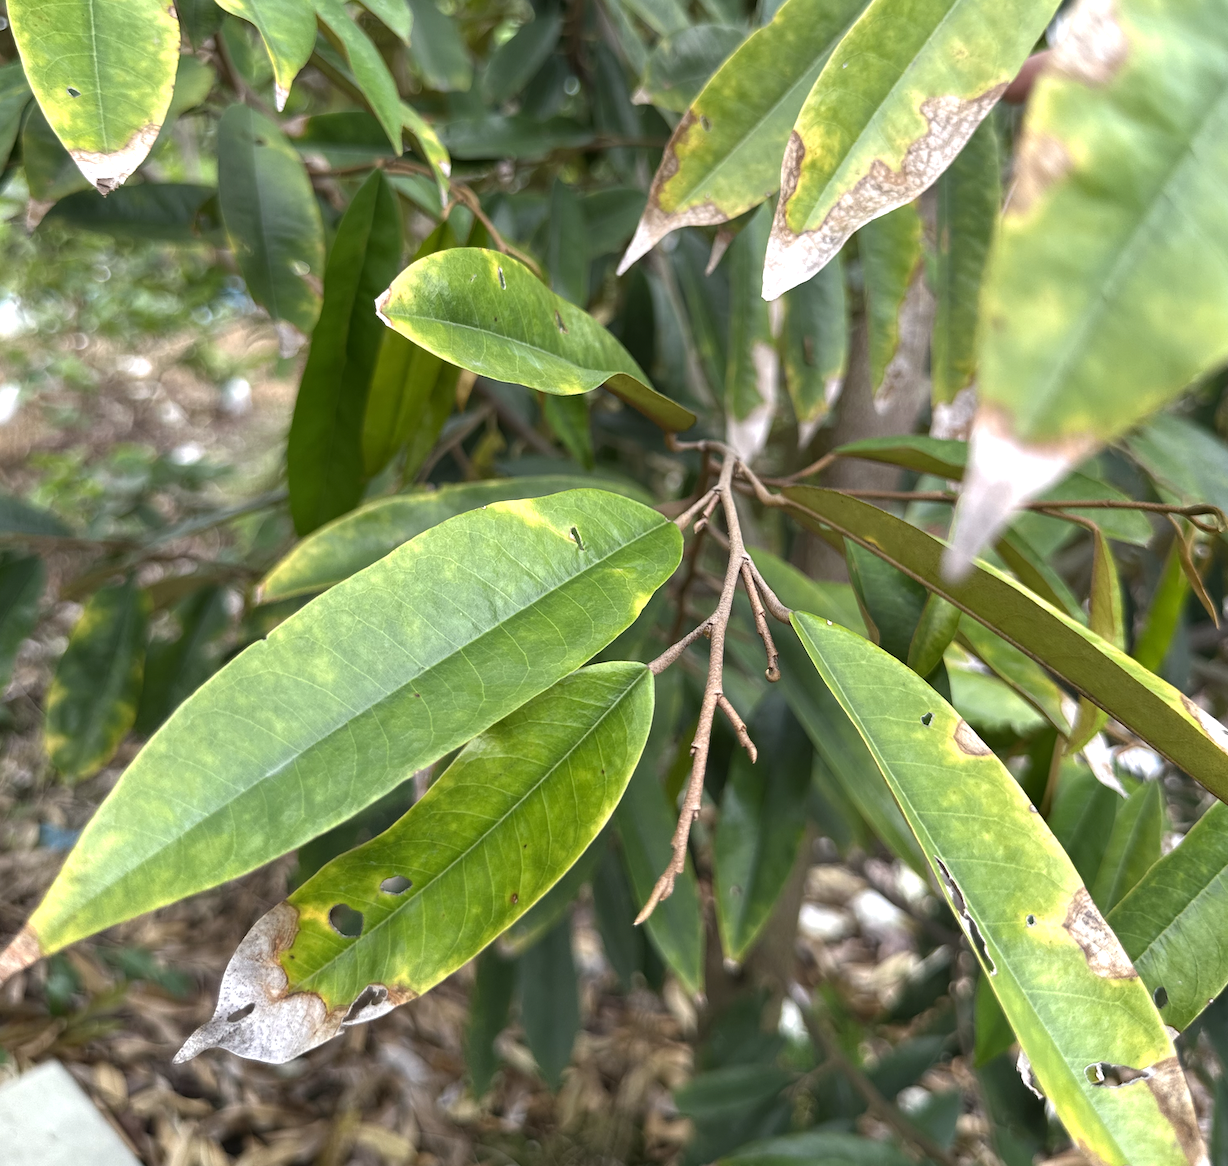
Label: anthracnose_disease